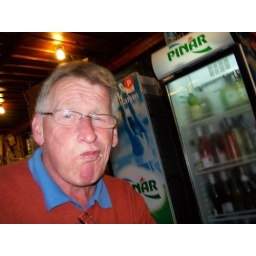
An evening at the fish market in Fethiye